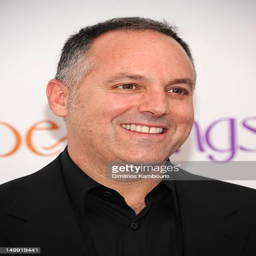
film producer attends the premiere